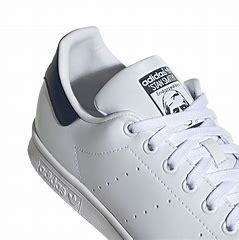
Brand: Adidas
Model: Stan Smith